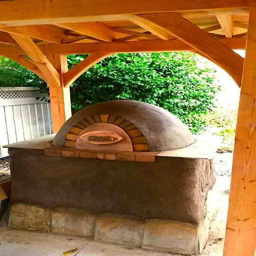
site has lots of info on earthen building of all kinds , including homes